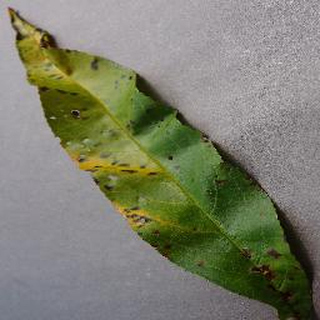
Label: peach_bacterial_spot